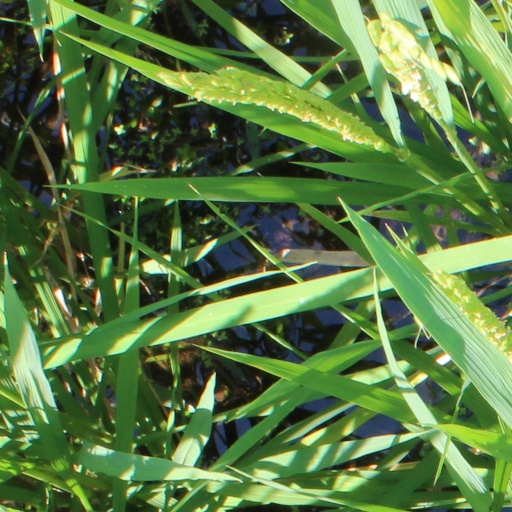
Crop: rice